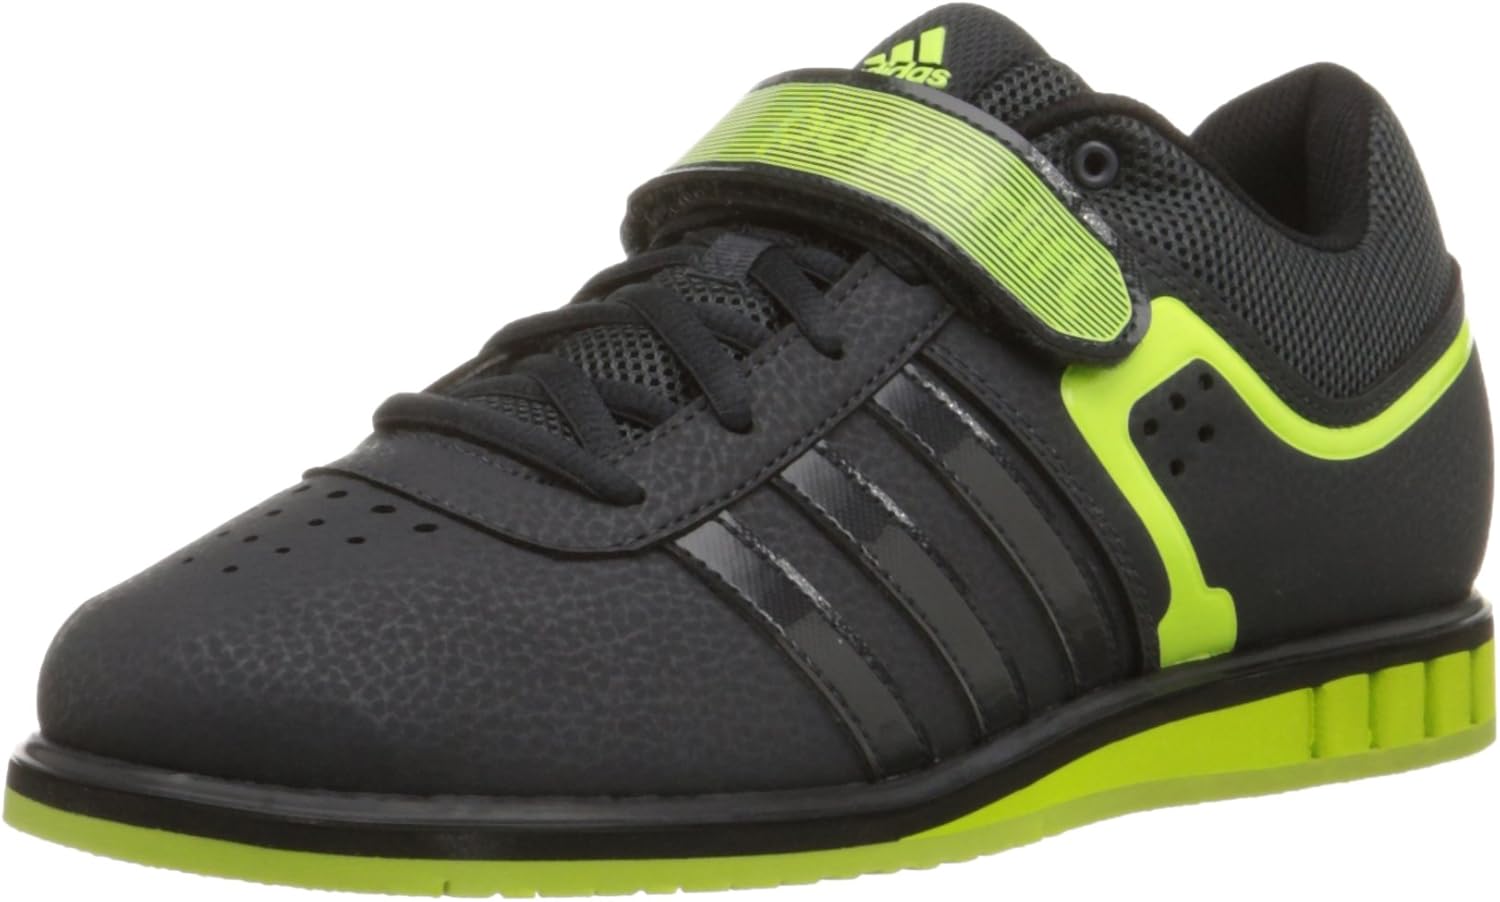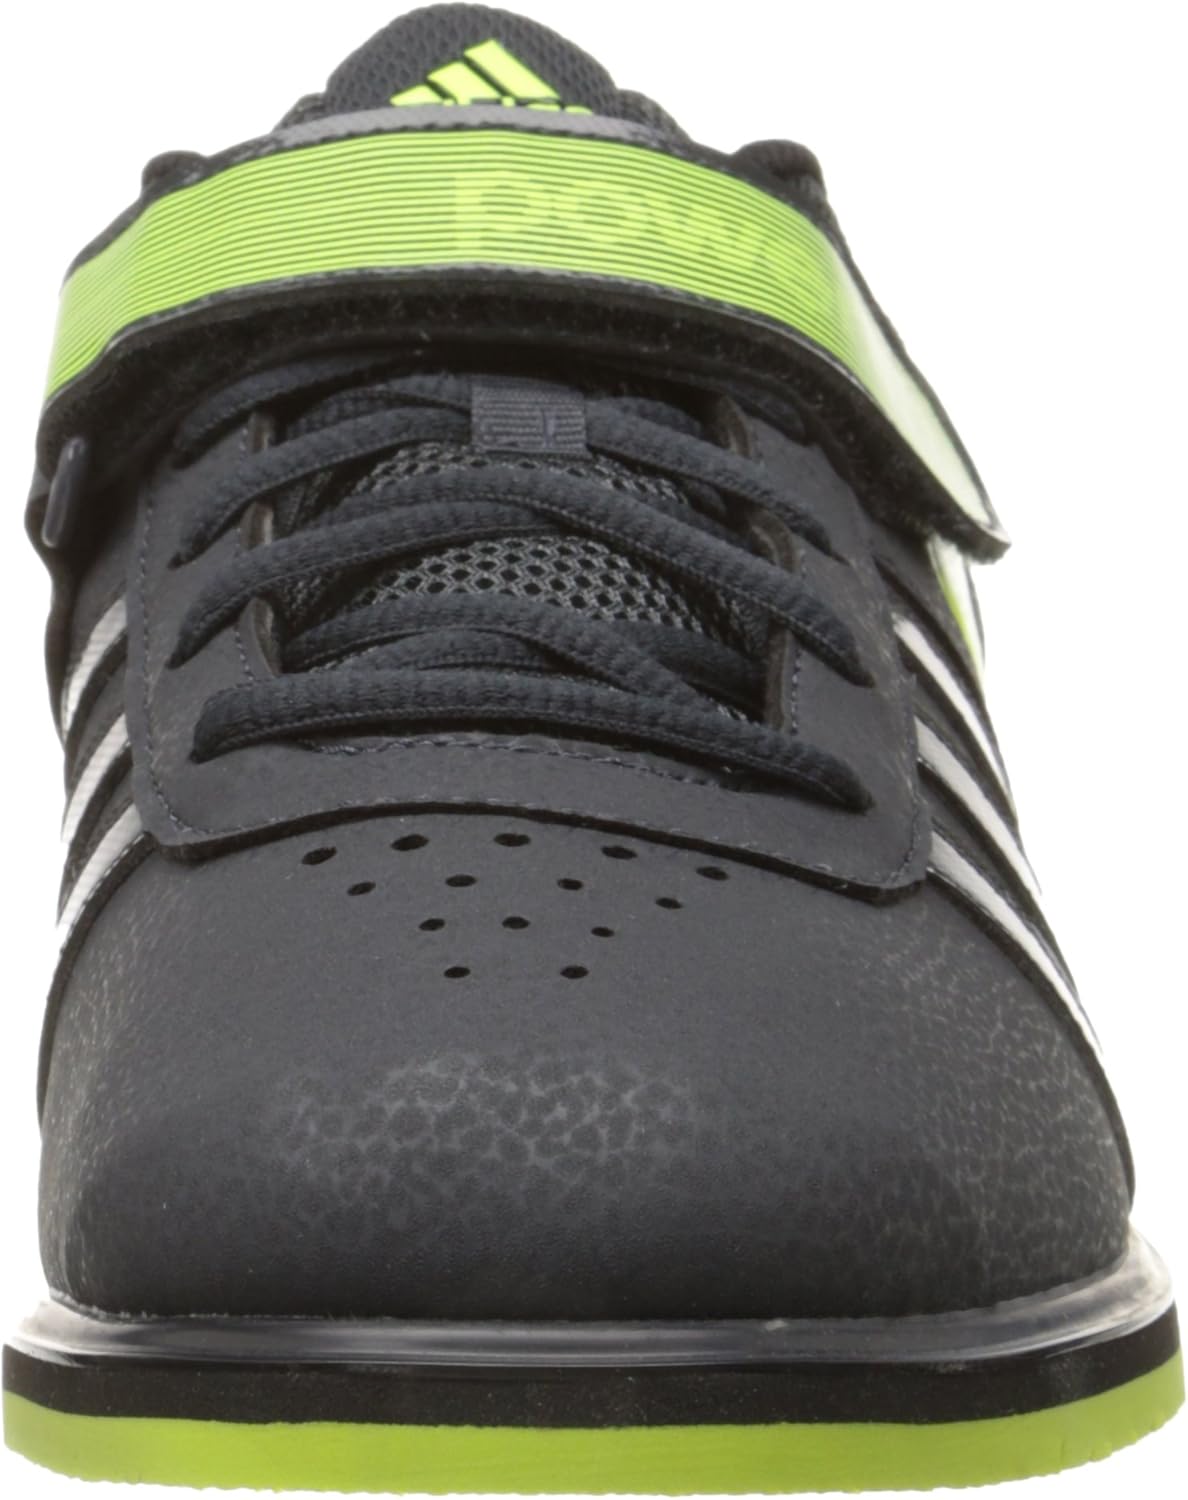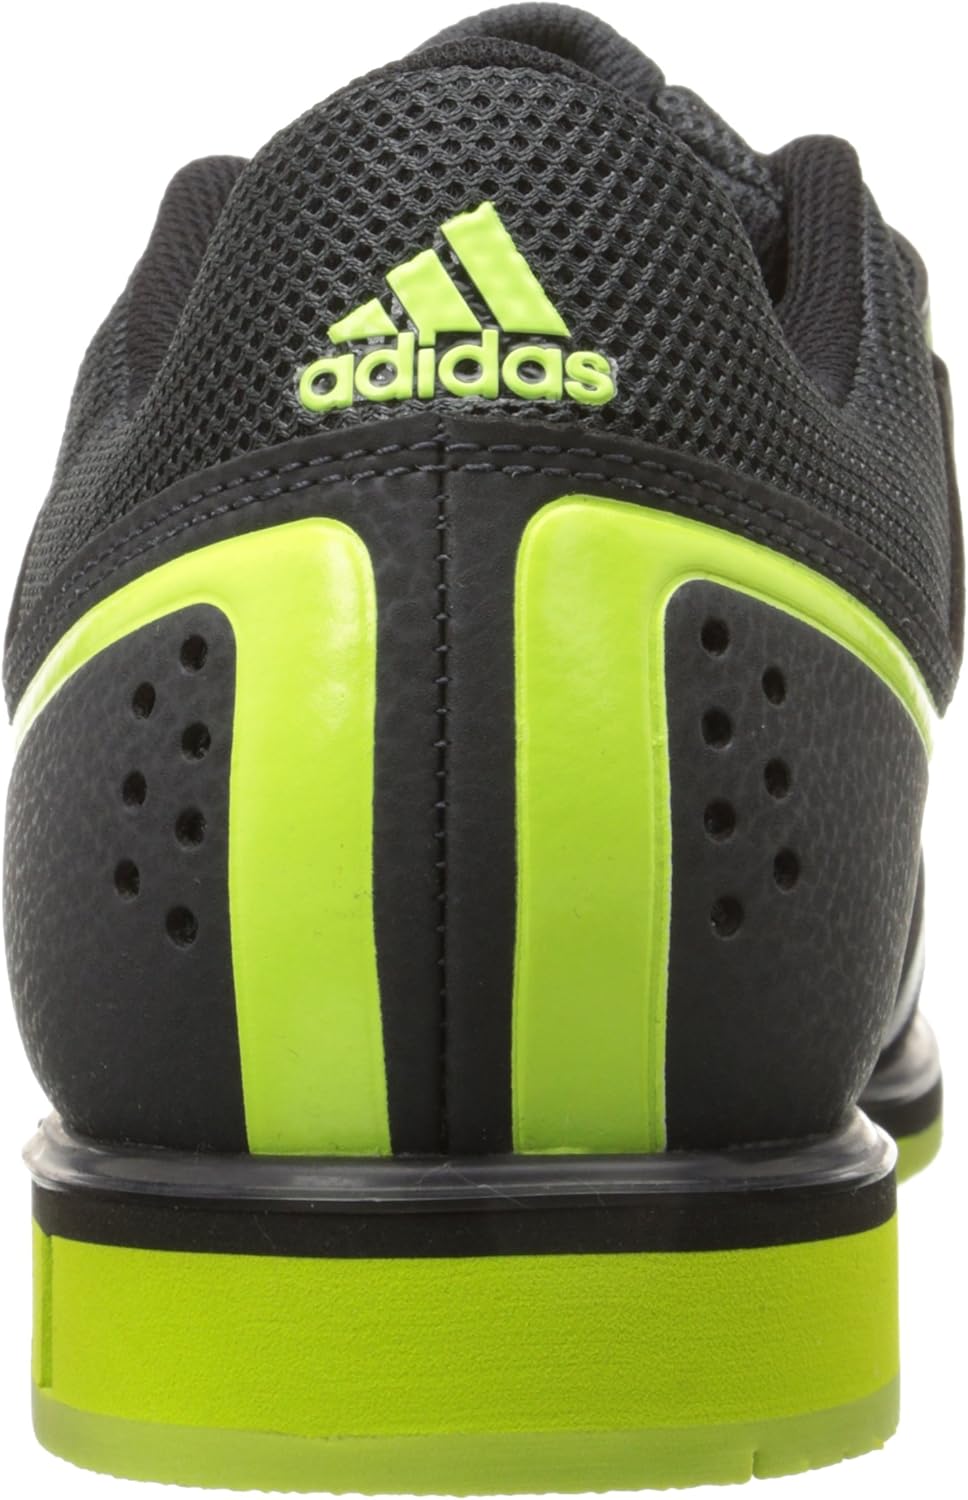
adidas Performance Men's Powerlift.2 Trainer Shoe,Dark Grey/Solar Yellow/Black,12.5 M US
Category: AMAZON FASHION
The number one thing a lifting shoe needs is stability. Made with a wide last and base, these lightweight men’s weightlifting shoes give you that solid foundation — plus a flexible forefoot, comfortable textile cushioning, and a heel counter for support. The high-density die-cut midsole wedge delivers max stability, while an instep lace strap gives you lockdown support.
Features: 100% Synthetic Leather/Mesh | Imported | Rubber sole | Wide-sized for increased comfort | Synthetic leather upper for light weight, support and durability | Flexible welded 3-Stripes | Weightlifting-engineered, high-density, die-cut midsole wedge for lightweight stability | Single instep strap for added rearfoot integrity; Wedge heel height configured specifically for weightlifting; Flat-profile outsole